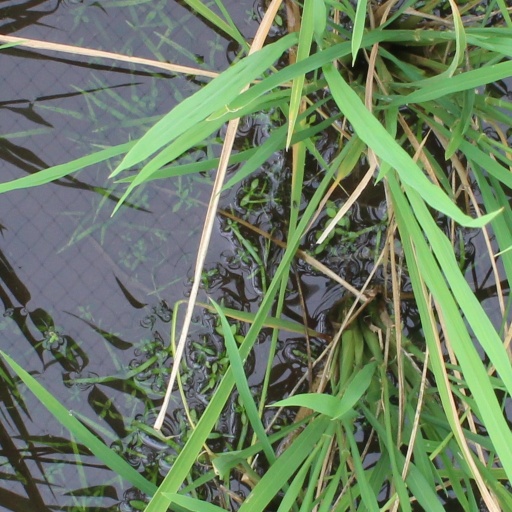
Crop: rice